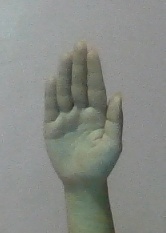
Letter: seen